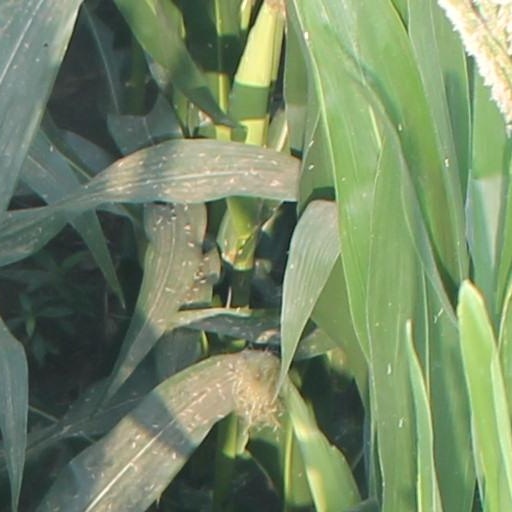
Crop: maize; corn